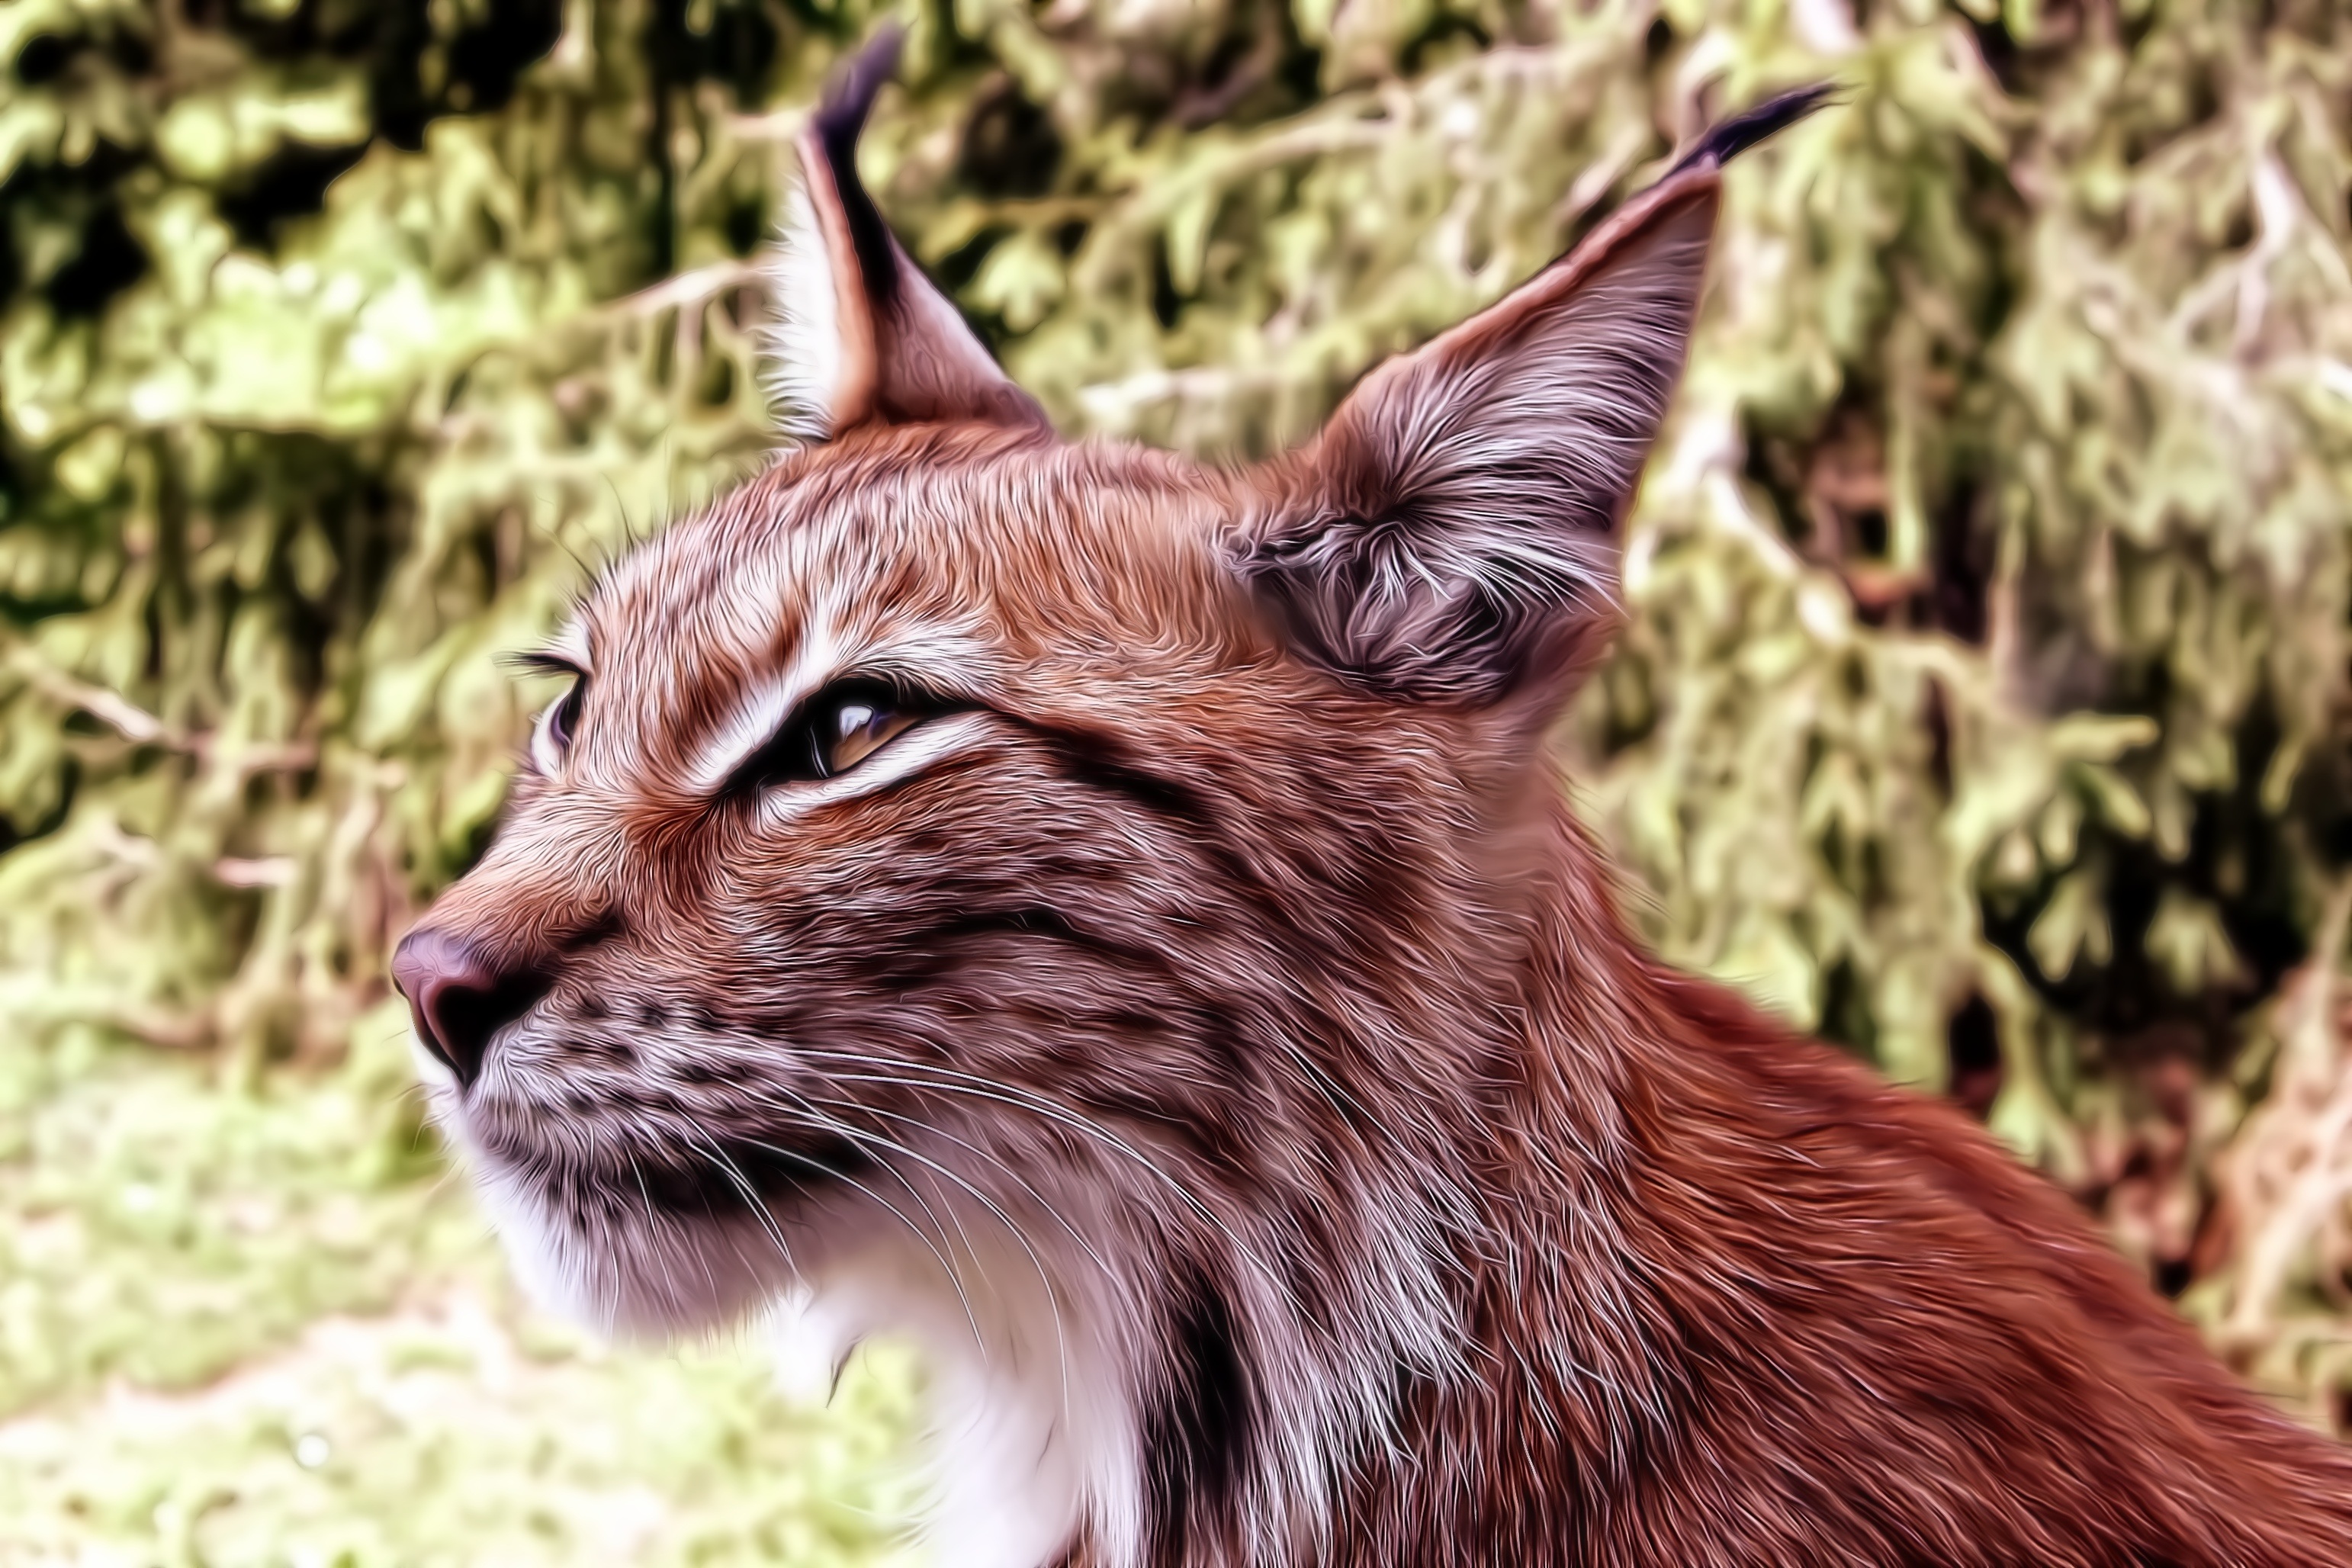
grass, wildlife, pet, fur, coat, kitten, cat, mammal, freedom, fauna, mustache, whiskers, animals, vertebrate, gimp, tomcat, lynx, rudy, downy, cat's eyes, wild cat, small to medium sized cats, cat like mammal, g mic